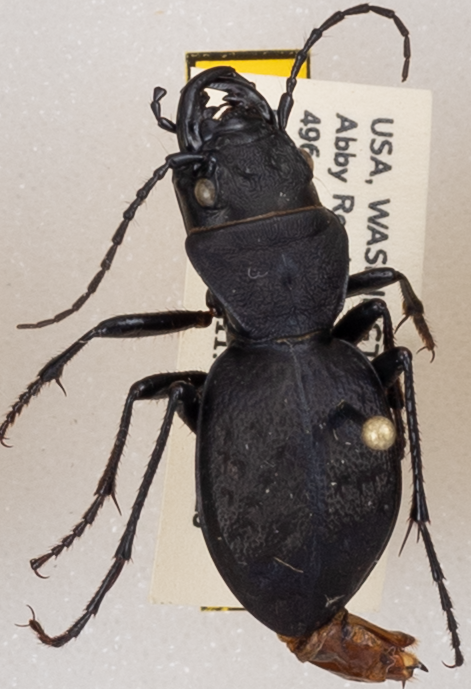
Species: Omus dejeanii
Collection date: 2019-06-25
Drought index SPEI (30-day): -1.362
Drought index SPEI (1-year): -2.09
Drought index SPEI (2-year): -2.09